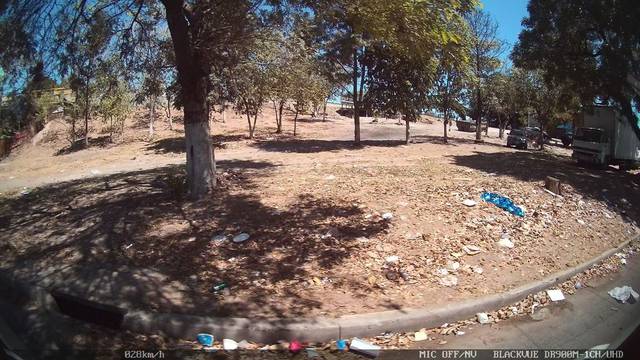
Region: Honduras
Coordinates: 14.071, -87.21